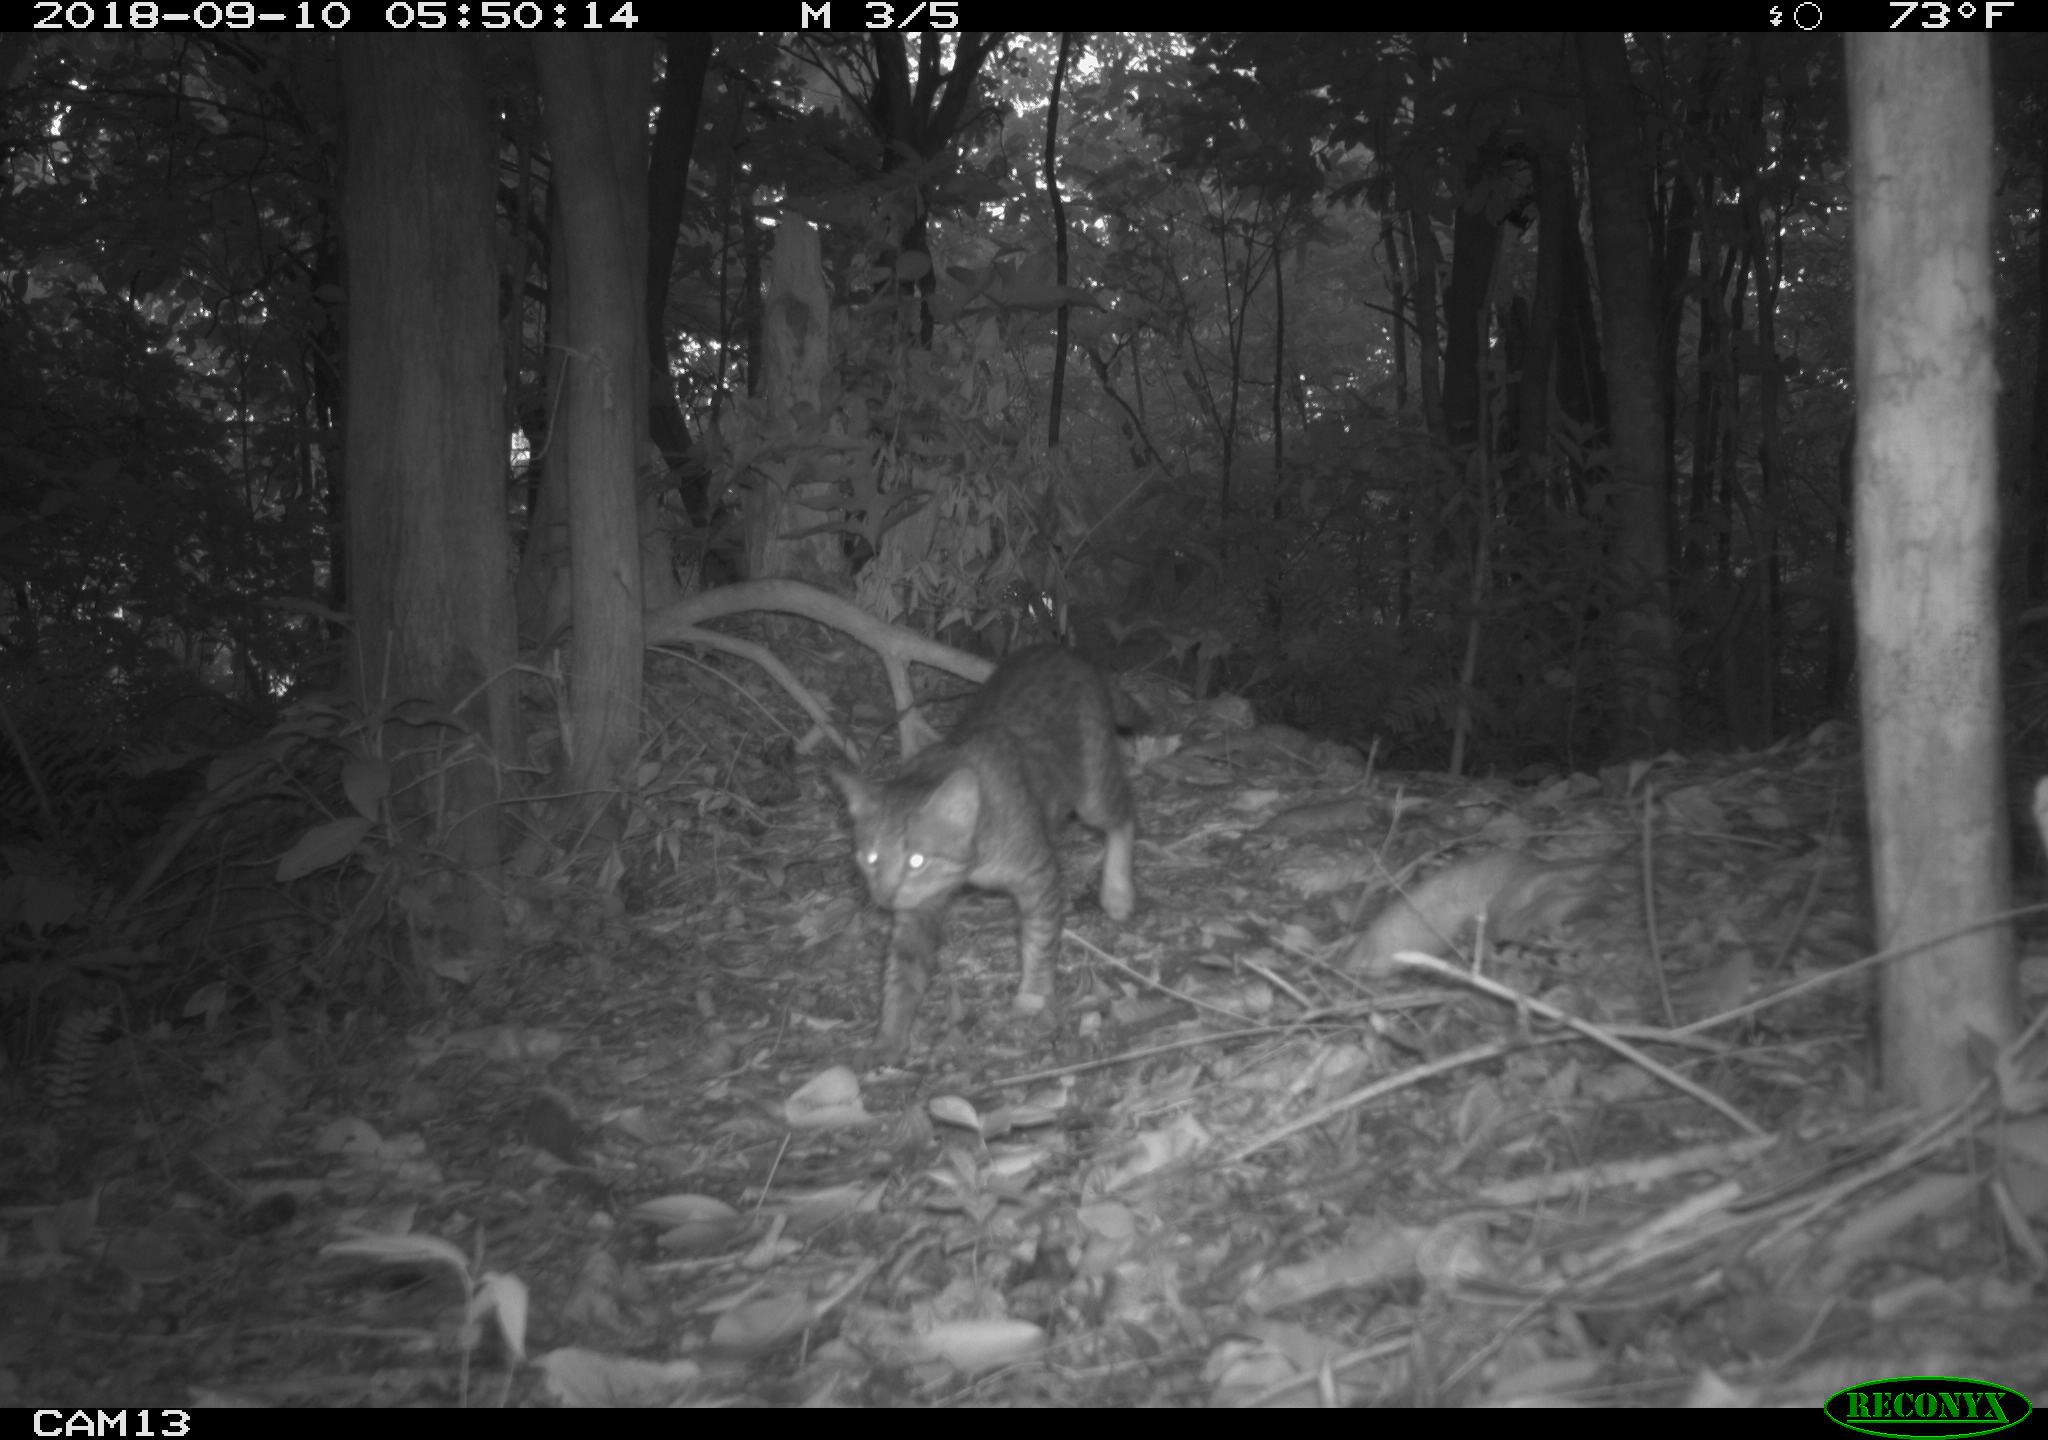
Species: Felis catus